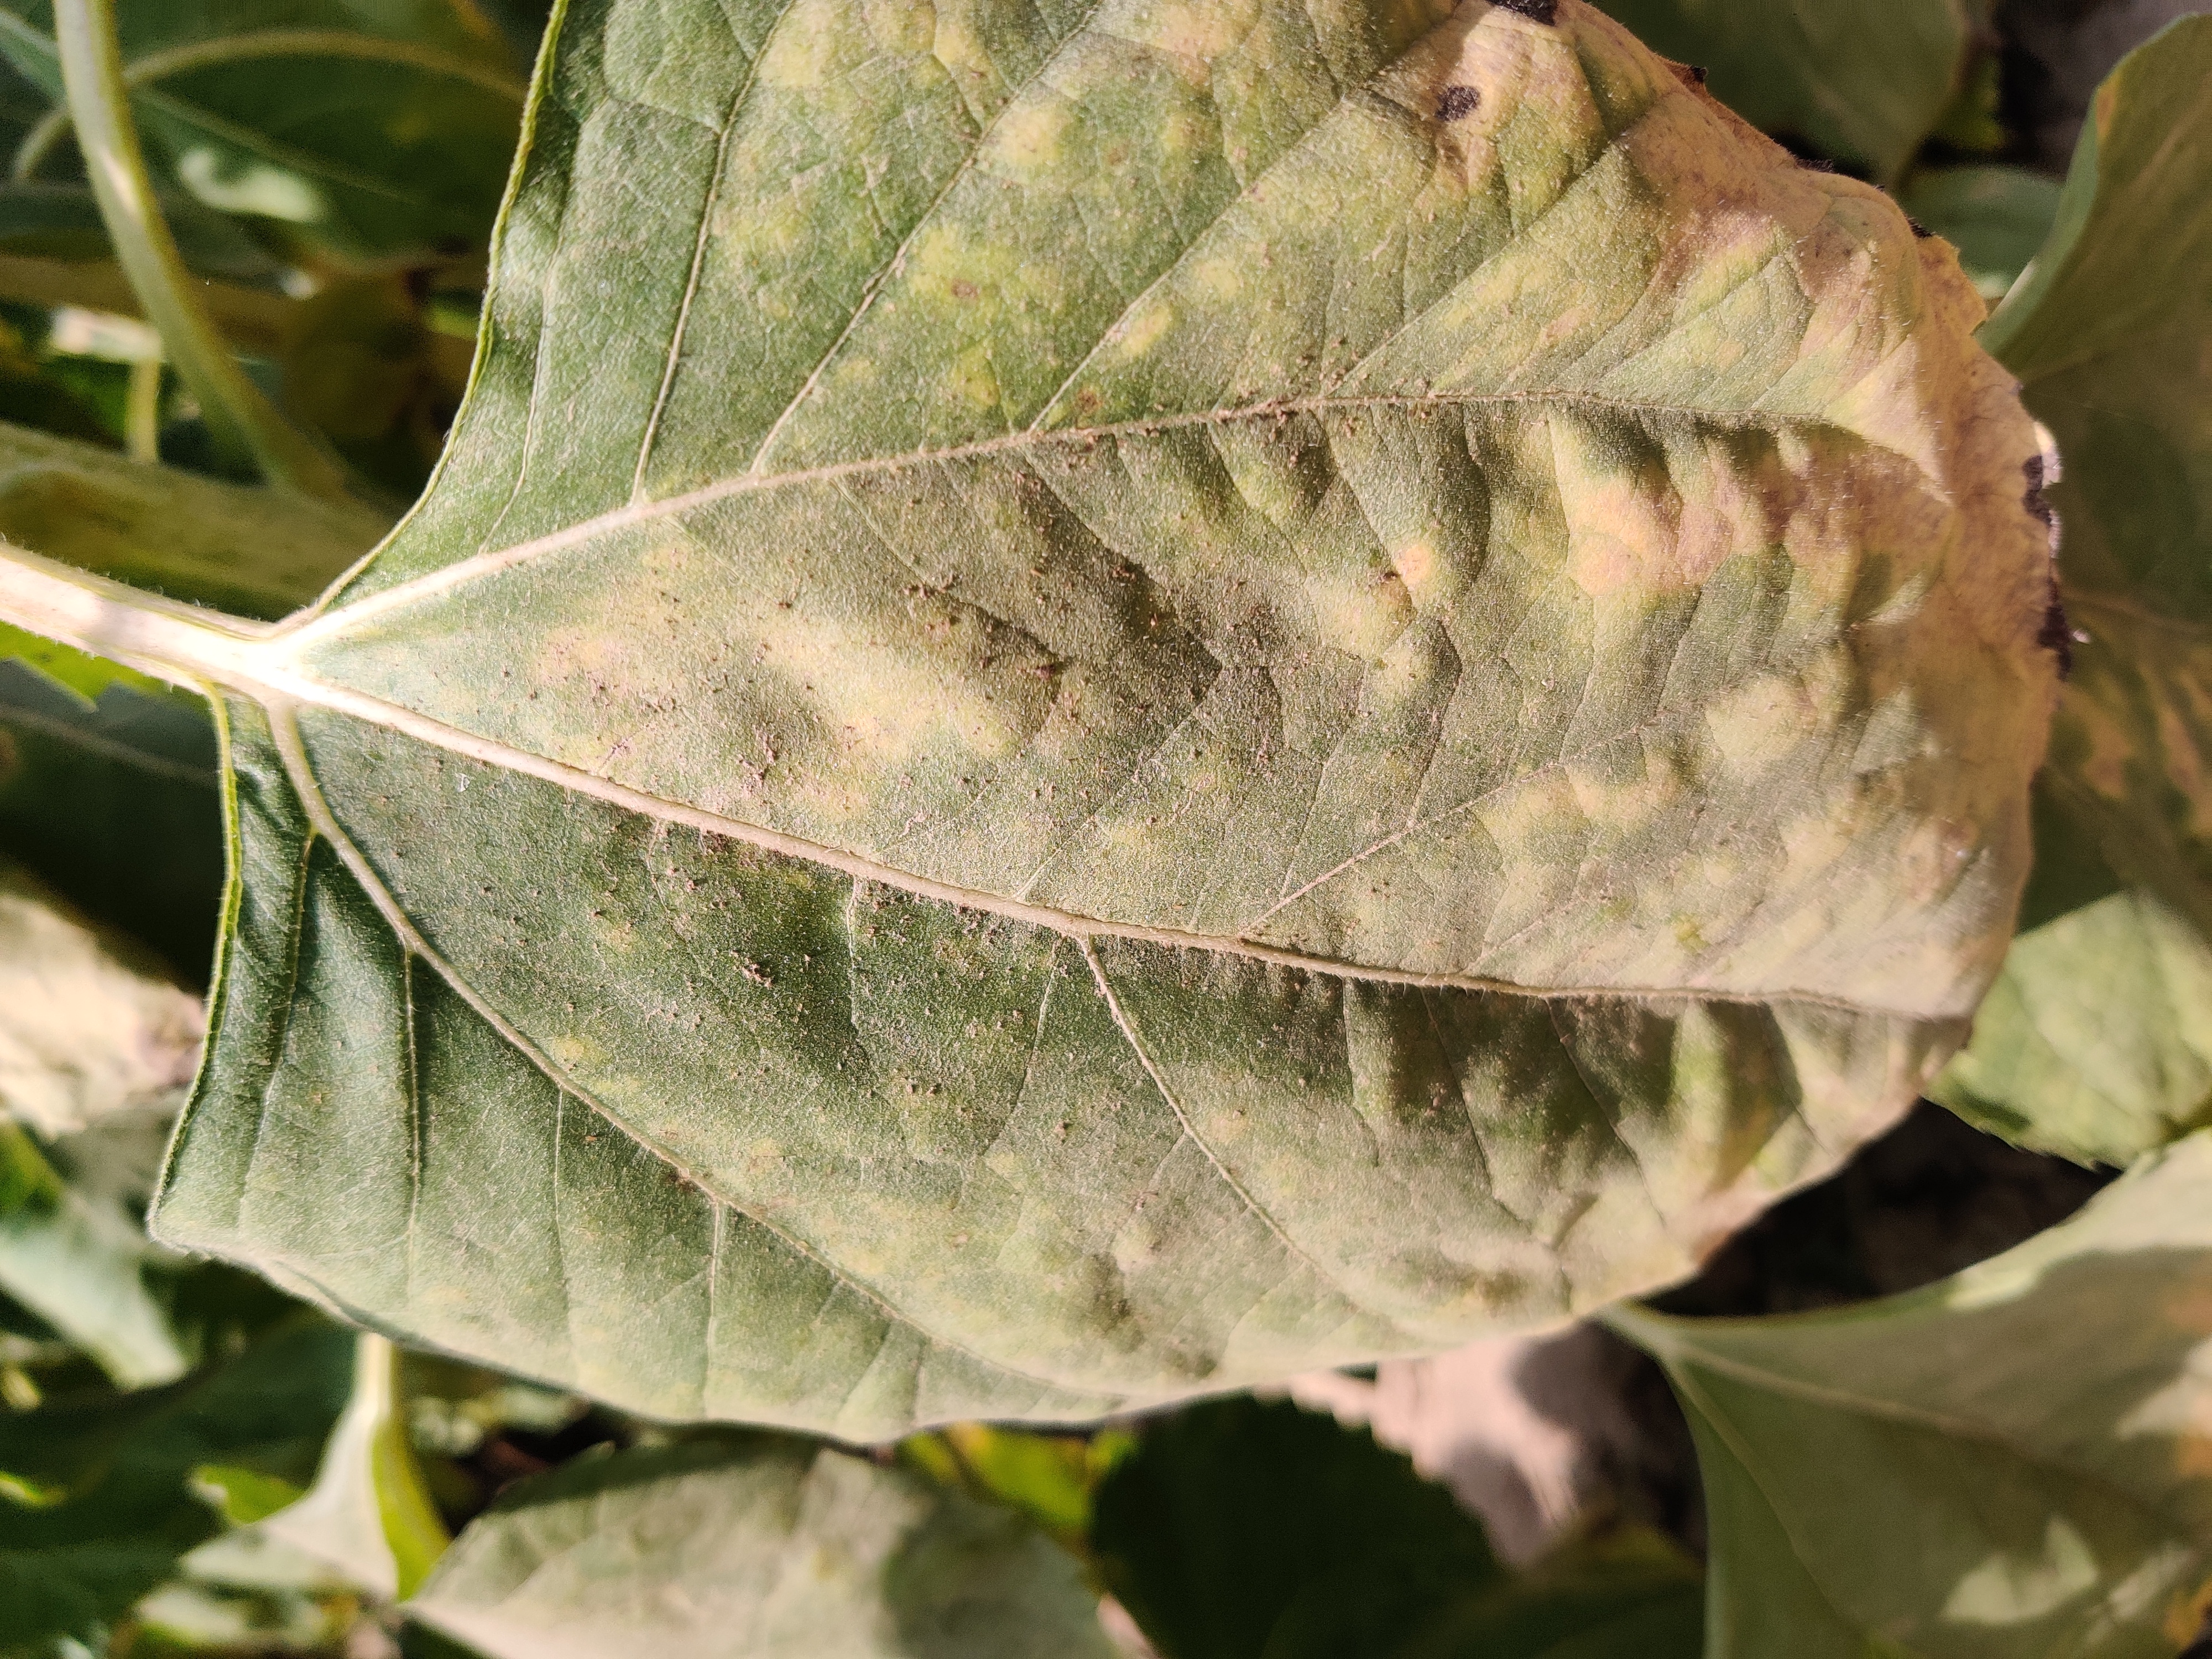
Label: Leaf_scars